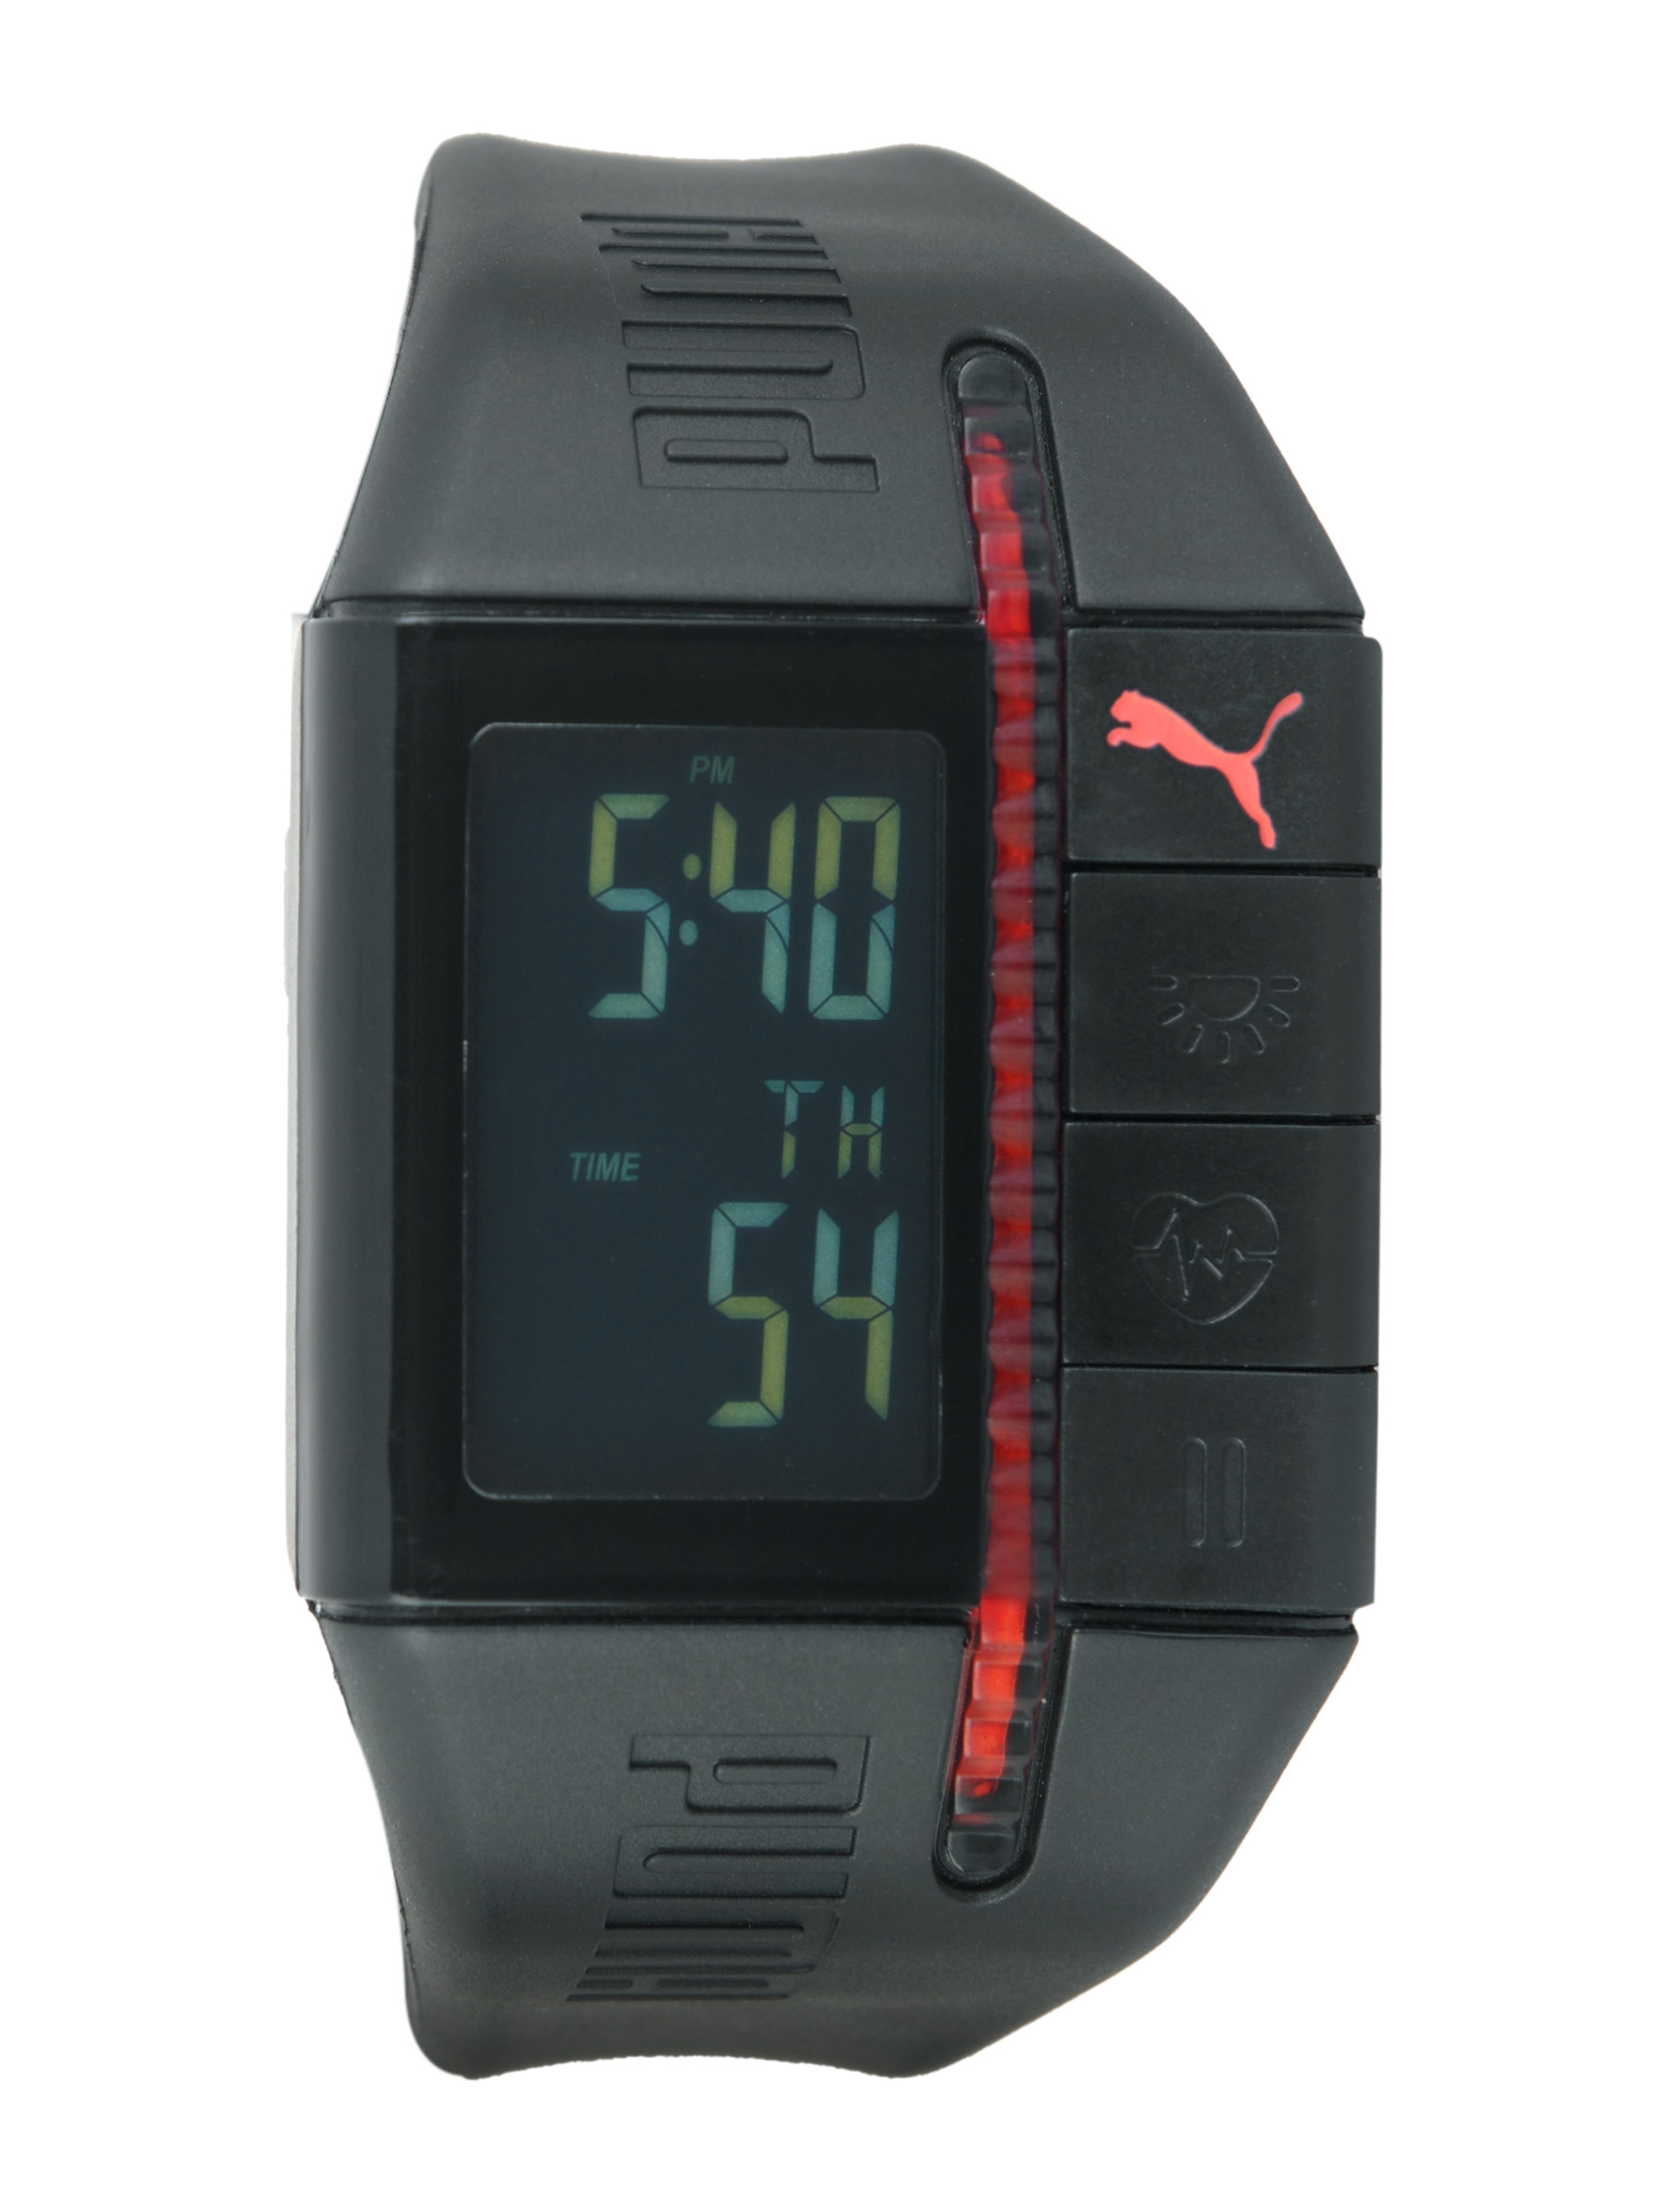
Puma Men Cardiac 209 Black Watches
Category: Accessories / Watches / Watches
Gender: Men
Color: Black
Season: Winter 2016
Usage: Casual